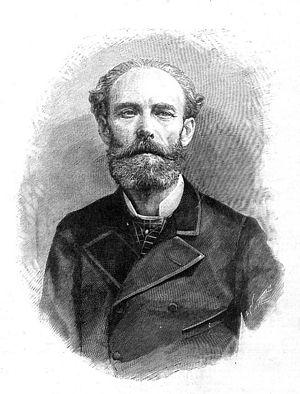
José María Casado del Alisal est un artiste peintre espagnol, spécialisé en peinture d'histoire.